Cimbrian seeresses

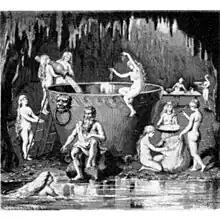
Ægir, Rán and their Nine Daughters prepare a huge vat of ale. 19th-century Swedish book illustration of the Poetic Edda.

Archaeological finds from Iceland have shown that cattle were sacrified in a way that would have produced a "fountain of blood because the heart was still beating as the head came off". In fact Adam of Bremen's account of the pagan sacrifices at the Temple at Uppsala in Sweden only mentions that nine heads of sacrificed people and animals “The sacrifice is of this nature: of every living thing that is male, they offer nine heads.” Also during an excavation at Frösön ('the island of the god Freyr') in Sweden, they found mainly the bones from the heads of animals around what used to be a sacrificial tree. Also at Borg in Östergötland a cultic site gave 98 temple rings and 75 kg of unburnt bones, most skulls and jaws. This suggests that the finds are from blood rituals like those found in Old Norse sagas.